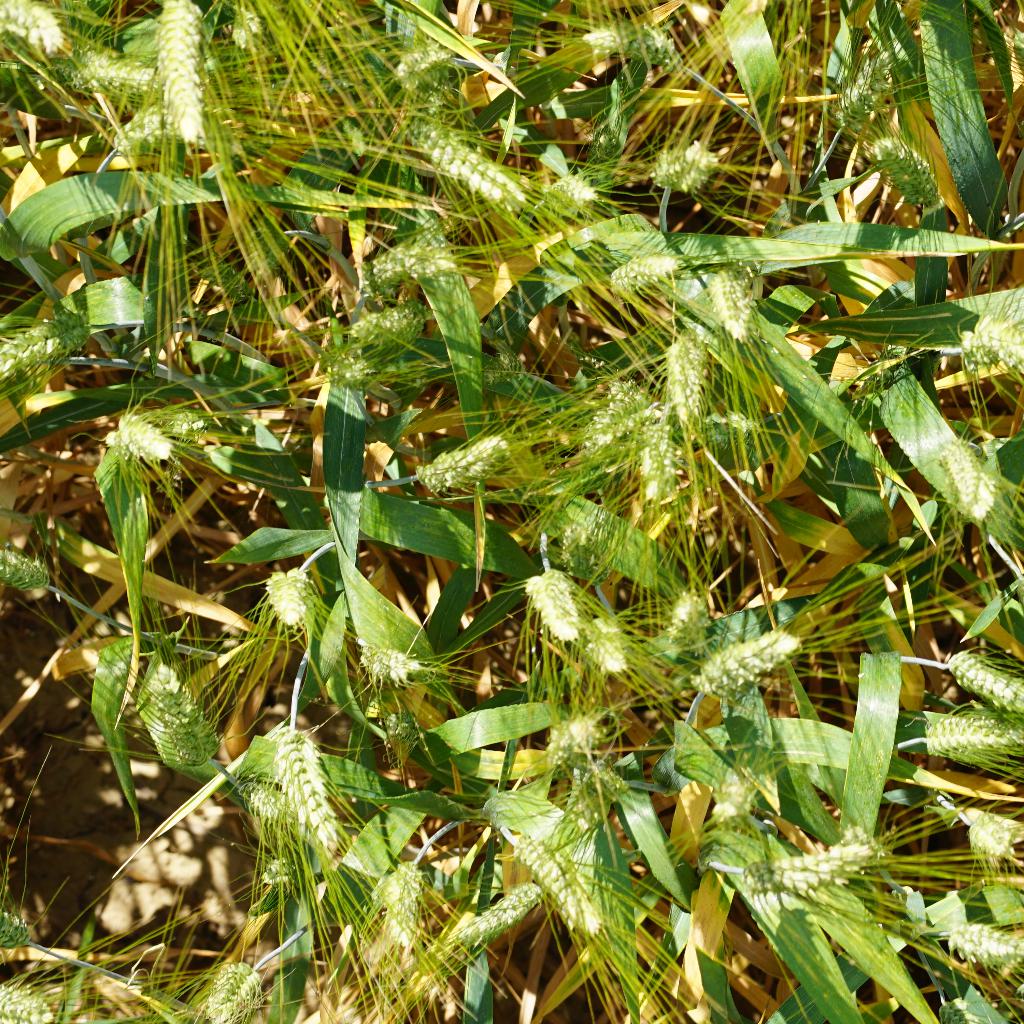
Country: France
Location: Gréoux
Wheat development stage: Filling